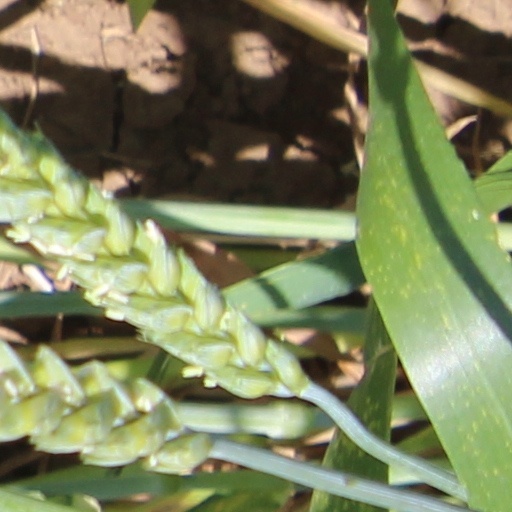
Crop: wheat